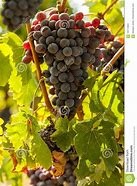
Label: grape